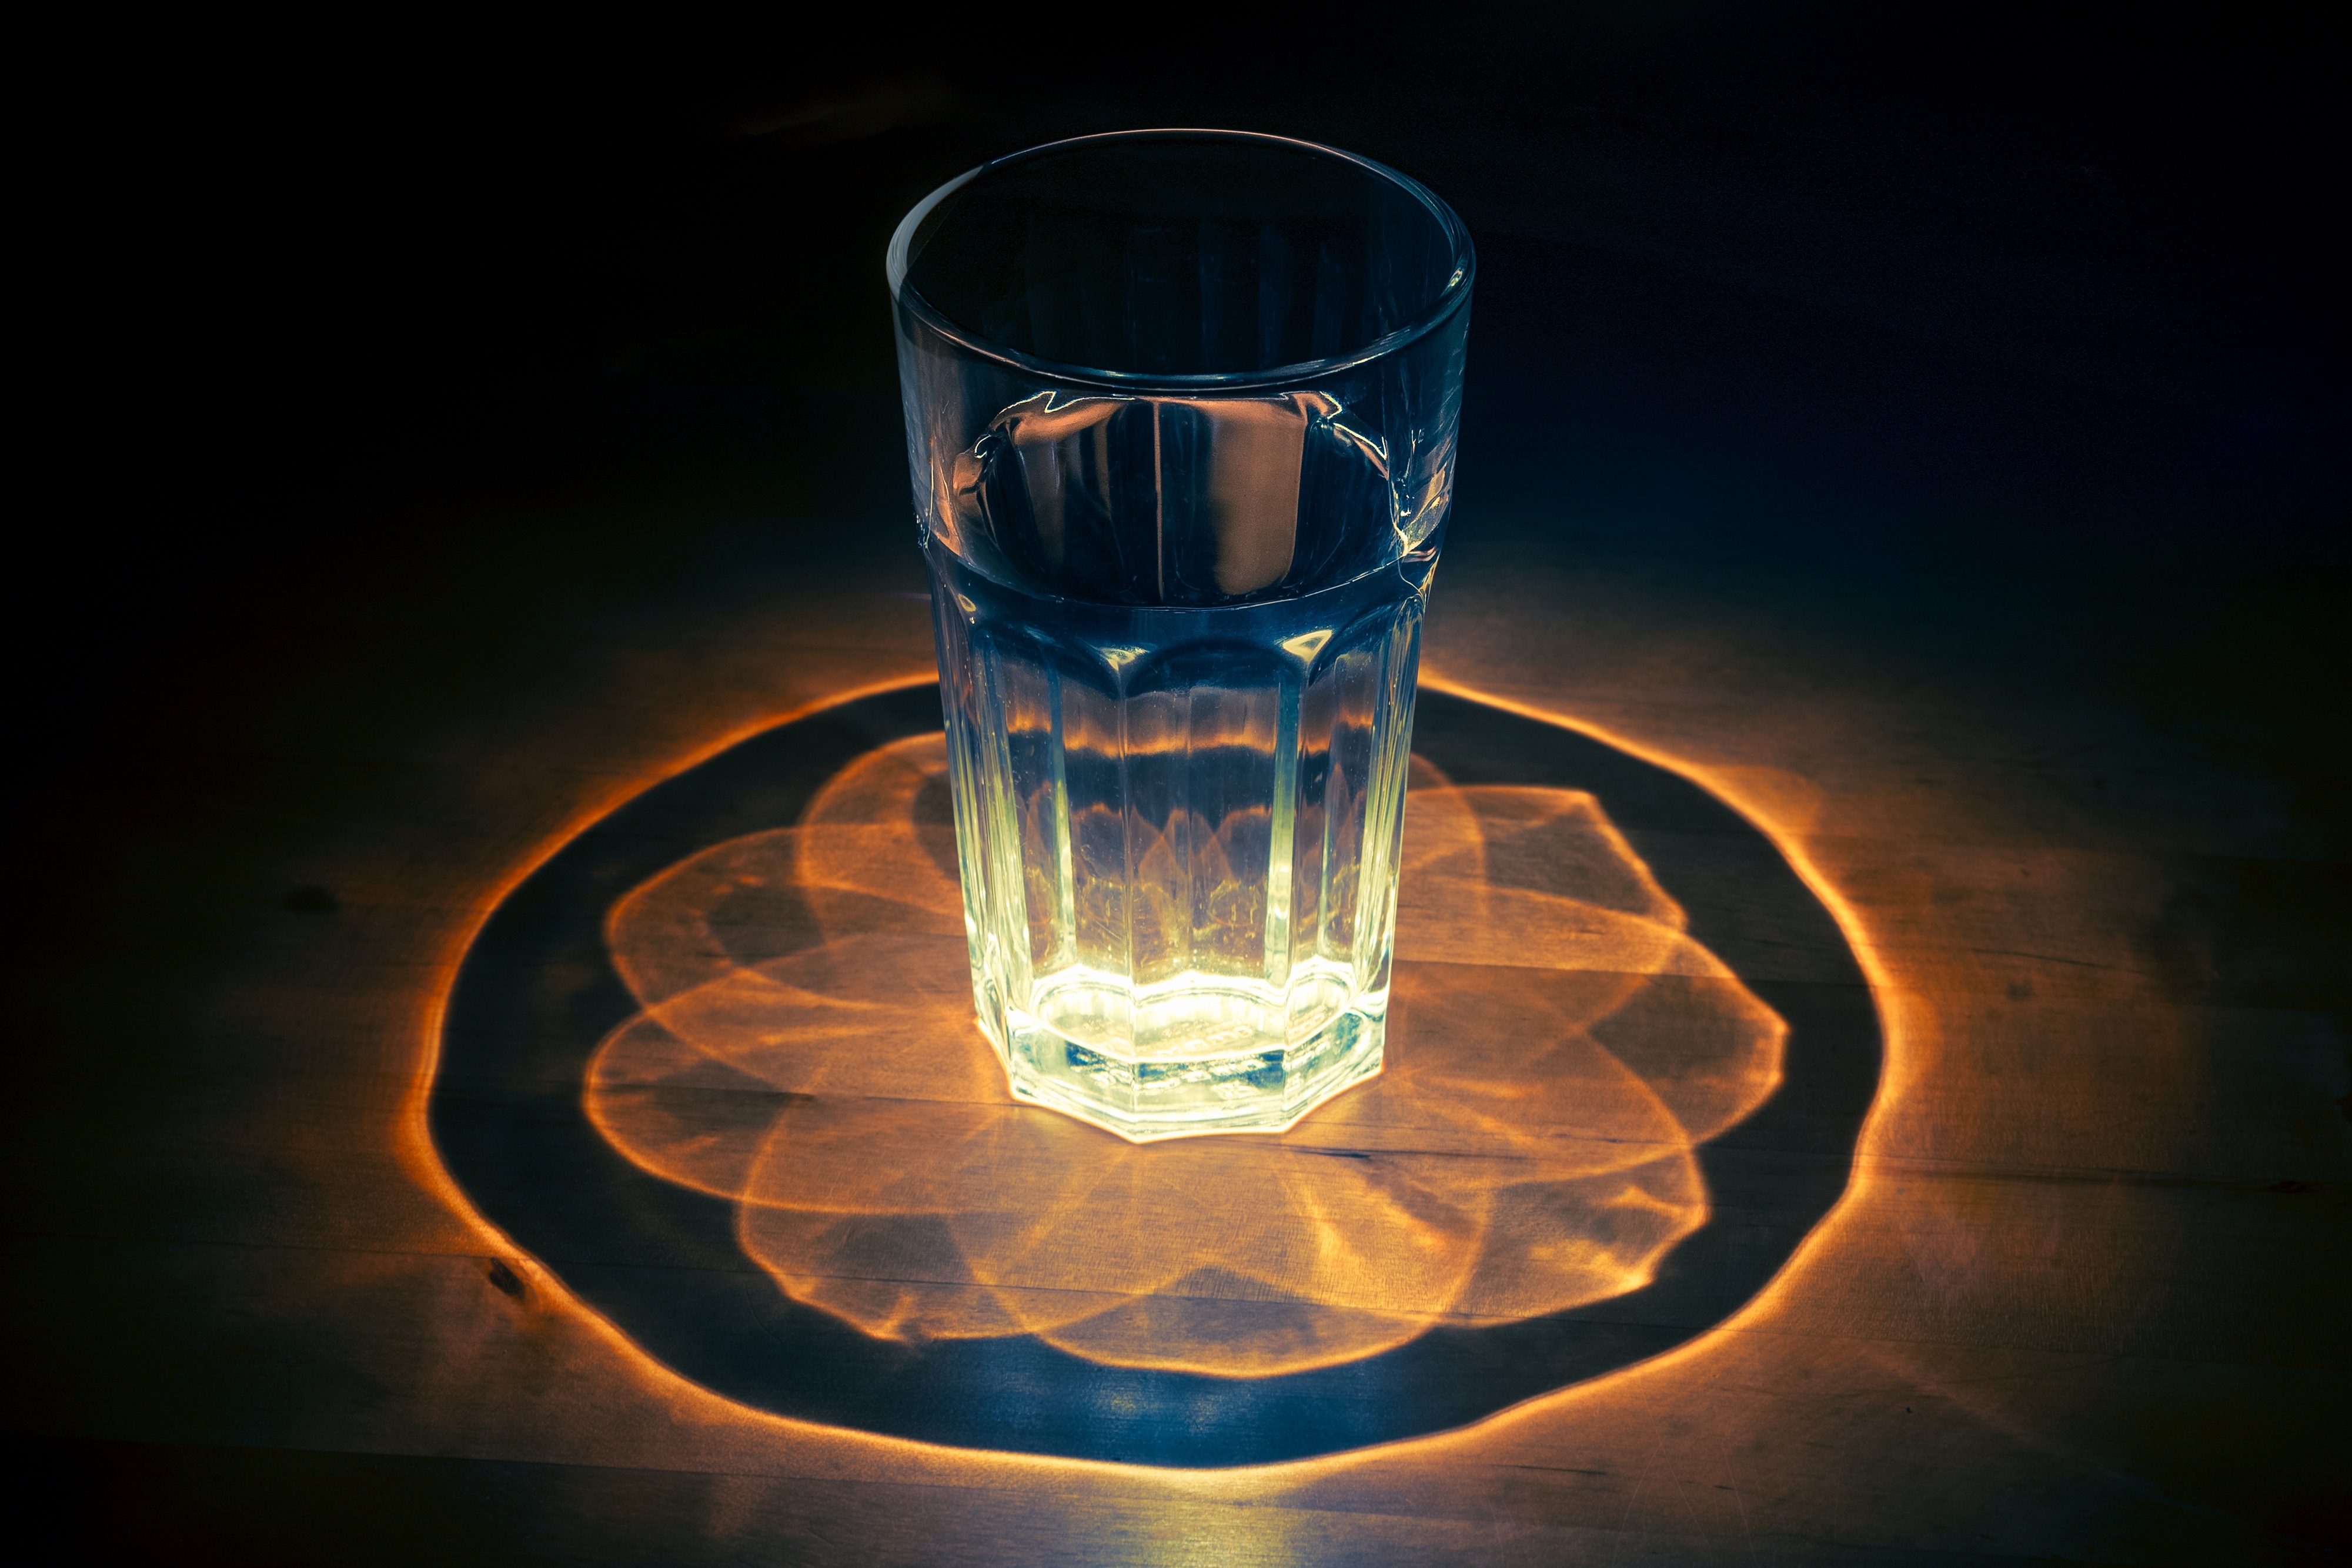
water, liquid, light, glass, refraction, clear, orange, pattern, reflection, relax, natural, fresh, clean, glow, beverage, drink, blue, colorful, lifestyle, leisure, lighting, health, alcohol, freshness, wine glass, transparent, gradient, aqua, creativity, cool, refreshment, amazing, caustics, effects, liqueur, kaleidoscope, multifaceted, light effect, drinking water, drink water, light bending, stemware, distilled beverage